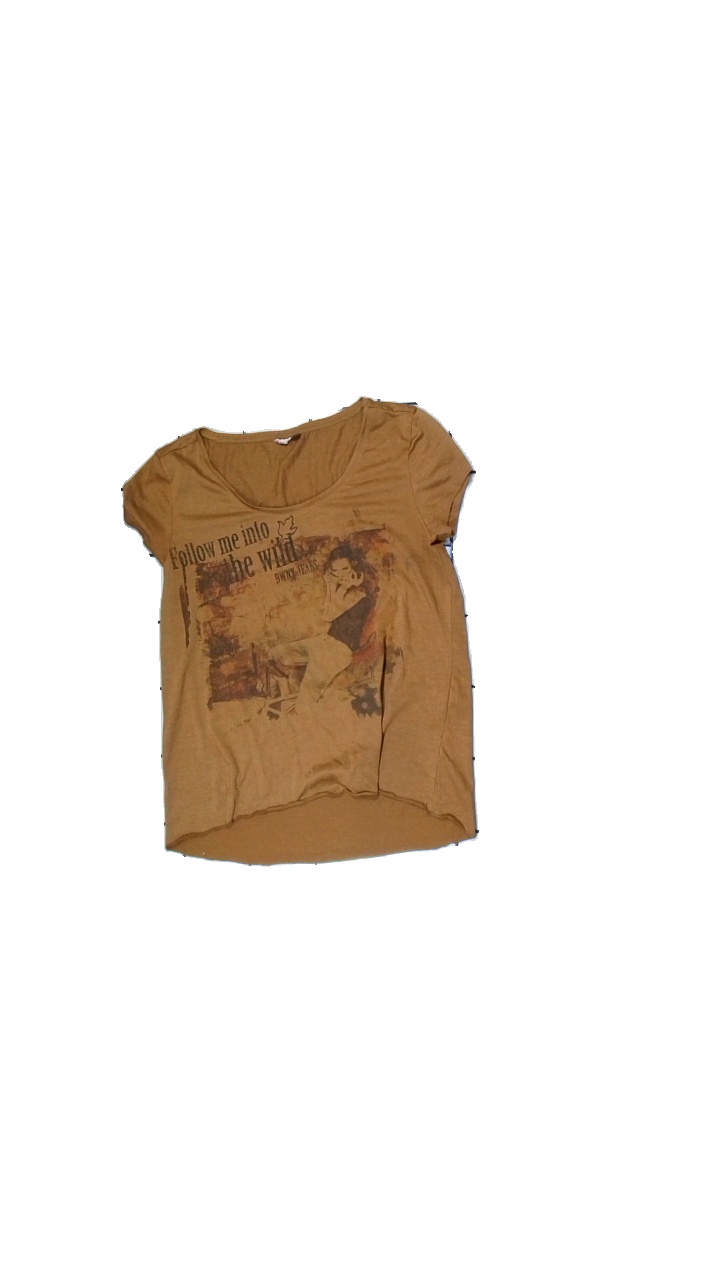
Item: T-shirt (Ladies)
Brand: Missing
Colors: Brown
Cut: C-collar
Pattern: Other
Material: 75% polyester, 25% cotton
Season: All
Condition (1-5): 3
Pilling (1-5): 3
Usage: Export
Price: <50